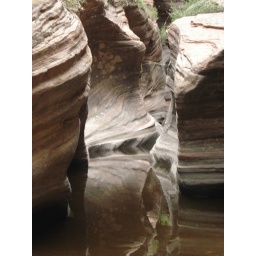
Zion - Little pond in the river bed 2